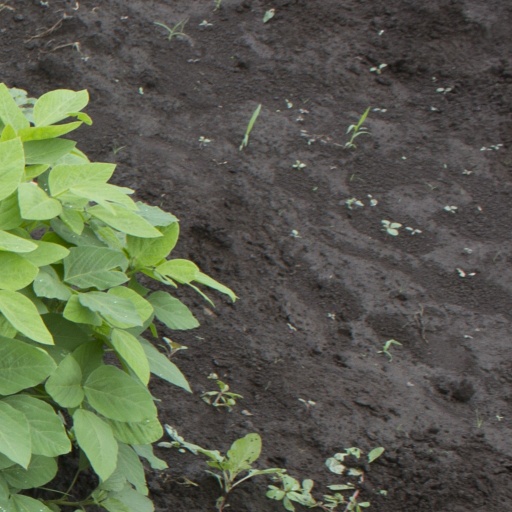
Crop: soybean